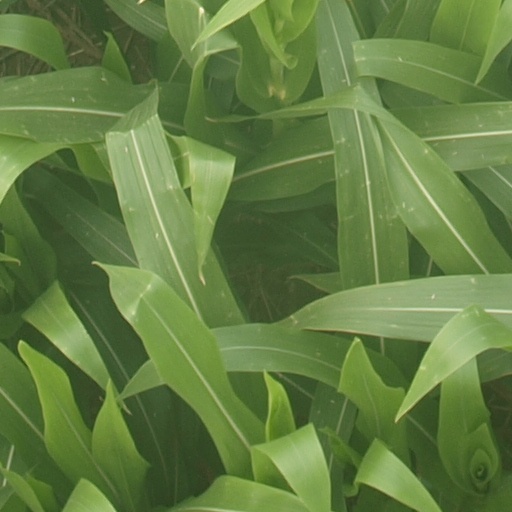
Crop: maize; corn